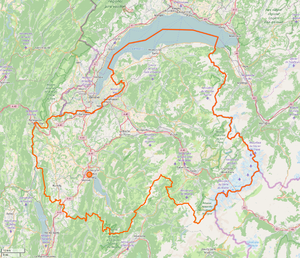
Carte de la Haute-Savoie.
La Haute-Savoie fait partie de la région Auvergne-Rhône-Alpes. Elle est limitrophe des départements de l'Ain et de la Savoie, ainsi que de la Suisse et de l'Italie. Une partie de la frontière avec la Suisse est matérialisée par le lac Léman.
La Haute-Savoie est un département français faisant partie de la région Auvergne-Rhône-Alpes. L'Insee et la Poste lui attribuent le code 74. Les habitants de la Haute-Savoie sont les Haut-Savoyards.